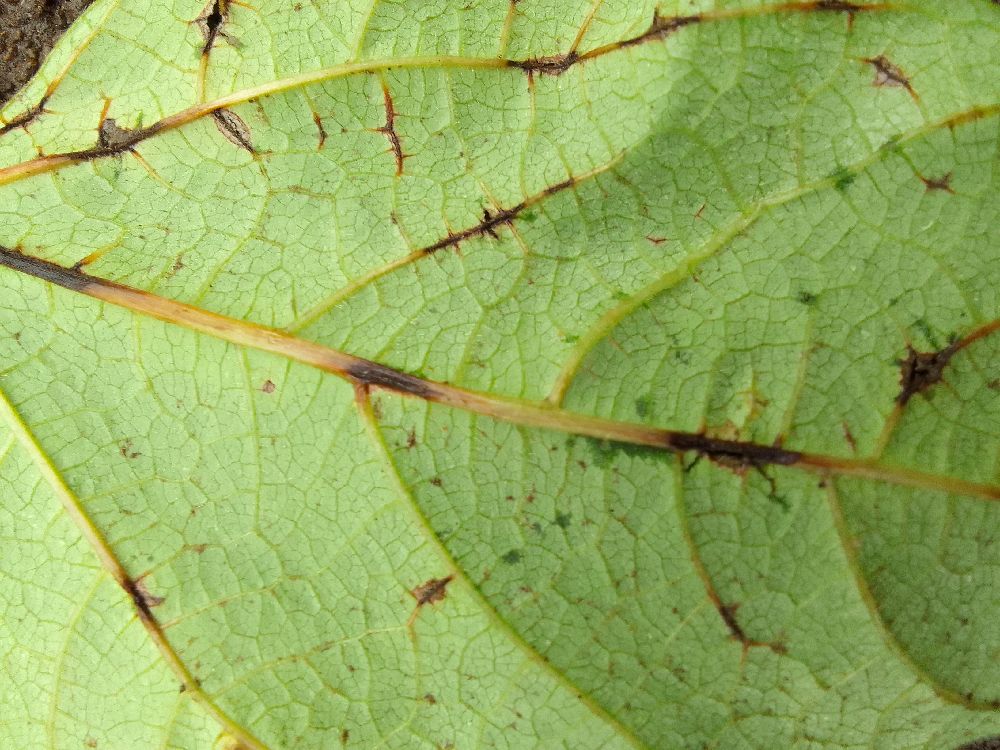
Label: anthracnose